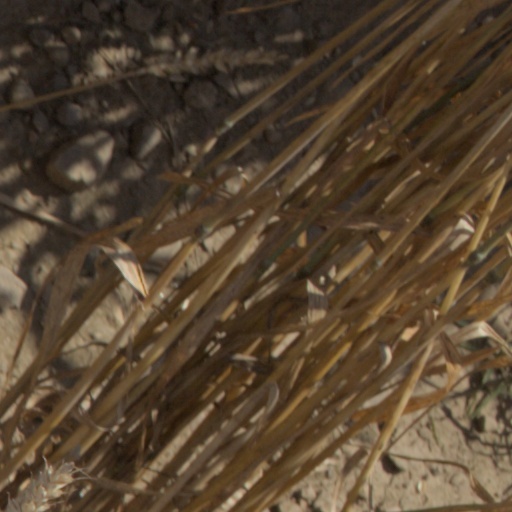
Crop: wheat